Seibu 9000 series

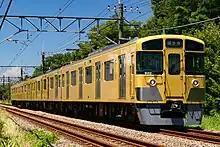
Set 9102 in July 2023

Beginning in 2020, the 9000 series fleet was shortened to four-car formations and modified to accommodate driver-only operation for use on the Tamako Line. The first of these sets was set 9108, which entered service on the Tamako Line on 1 October 2020. the entire fleet has been modified for Tamako Line operation, excluding sets 9101, 9106, and 9107, which were scrapped beforehand.